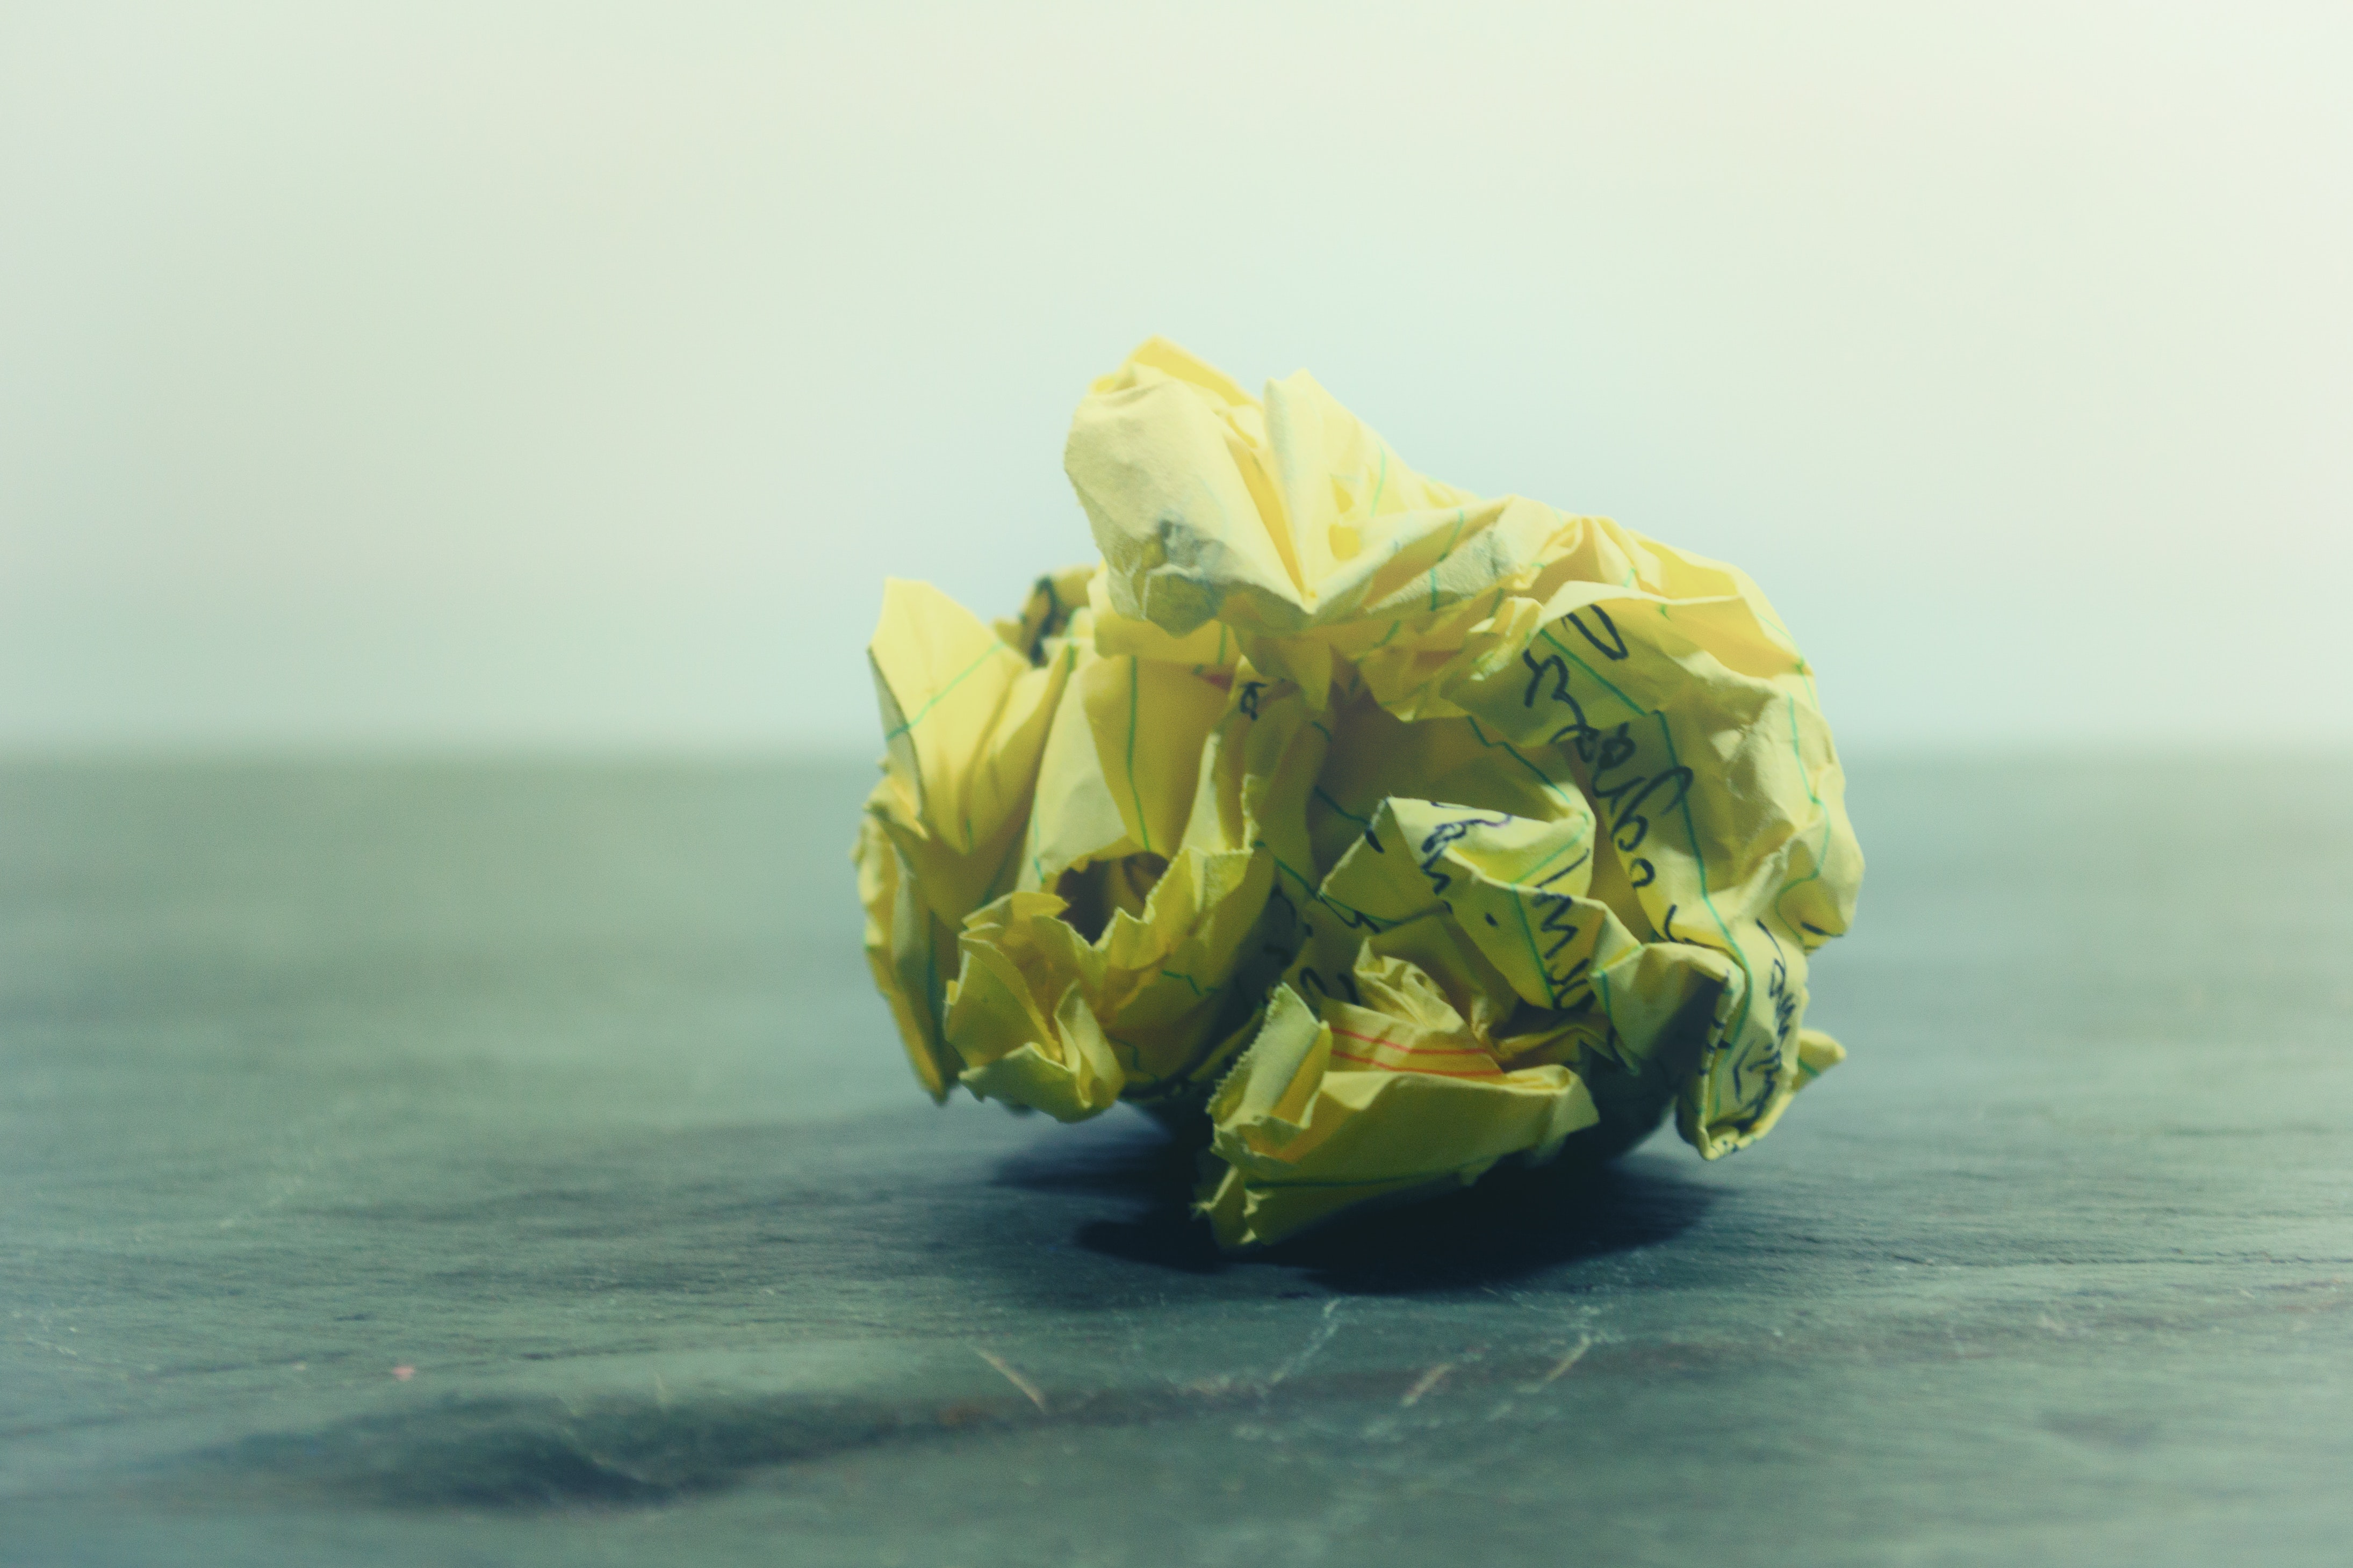
yellow, water, flower, plant, paper, photography, still life, landscape, paper product, petal, art, still life photography